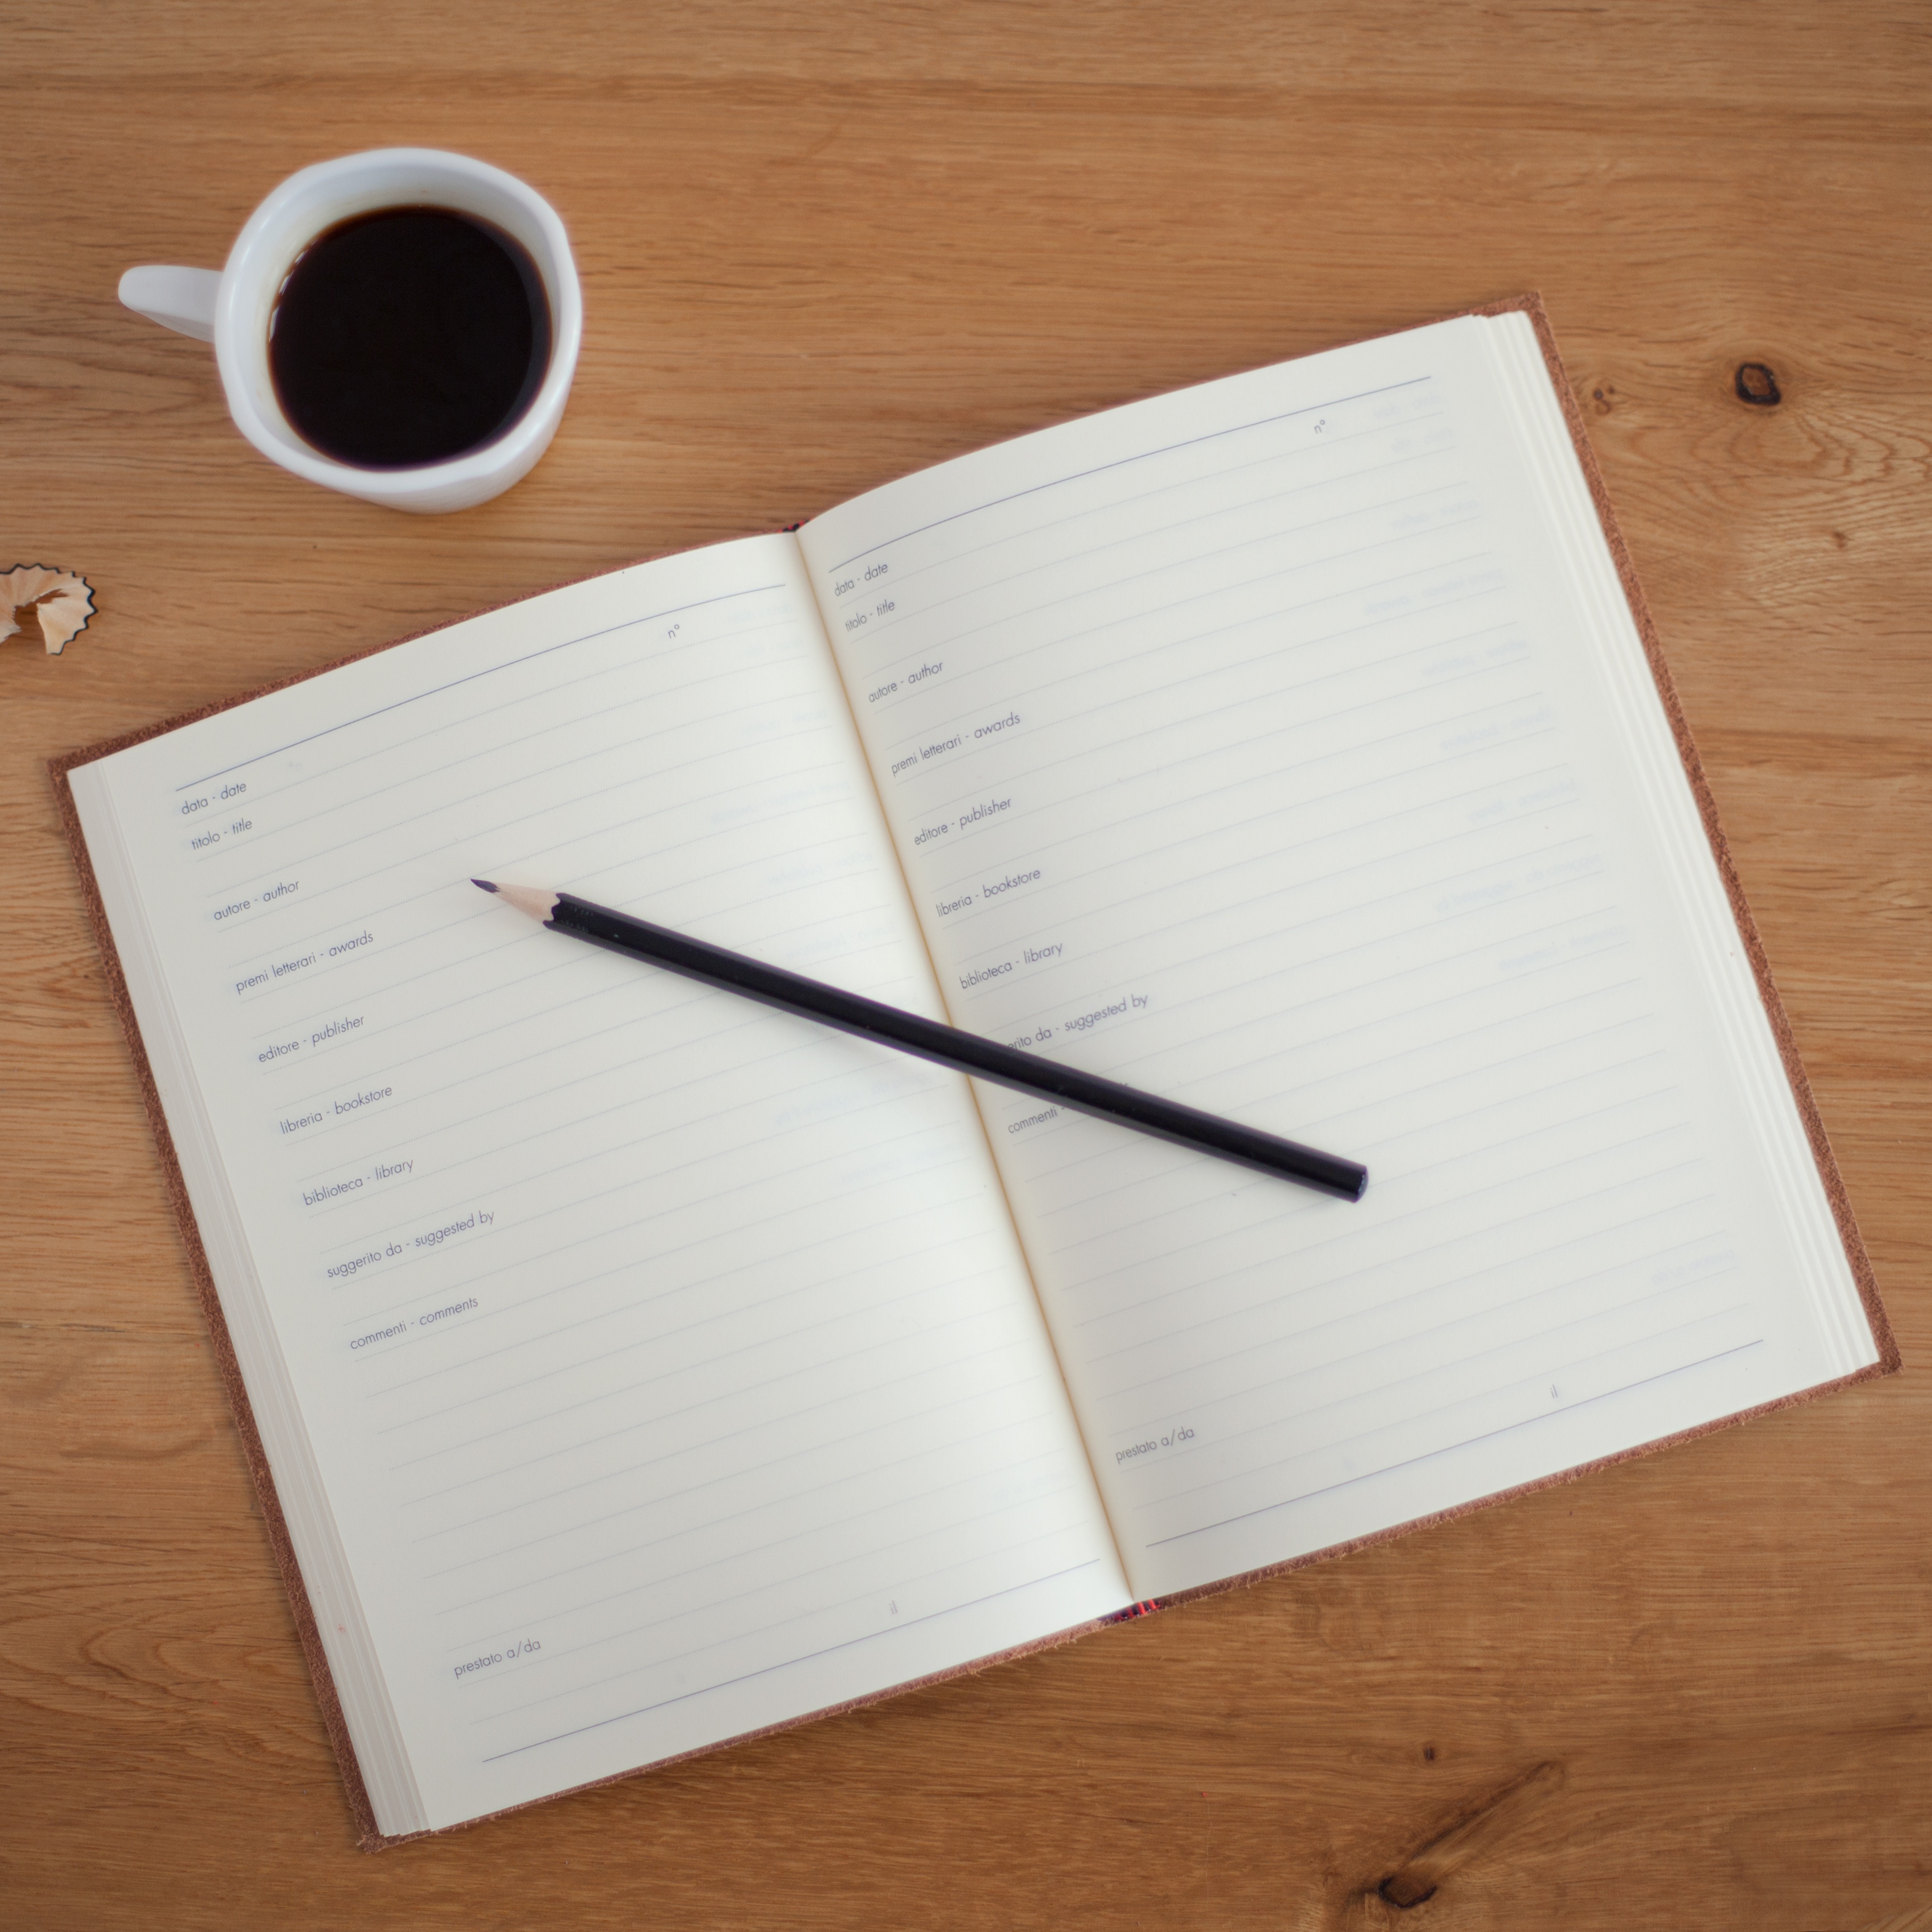
writing, book, pencil, coffee, wood, paper, write, brand, drawing, design, handwriting, calligraphy, document, shape